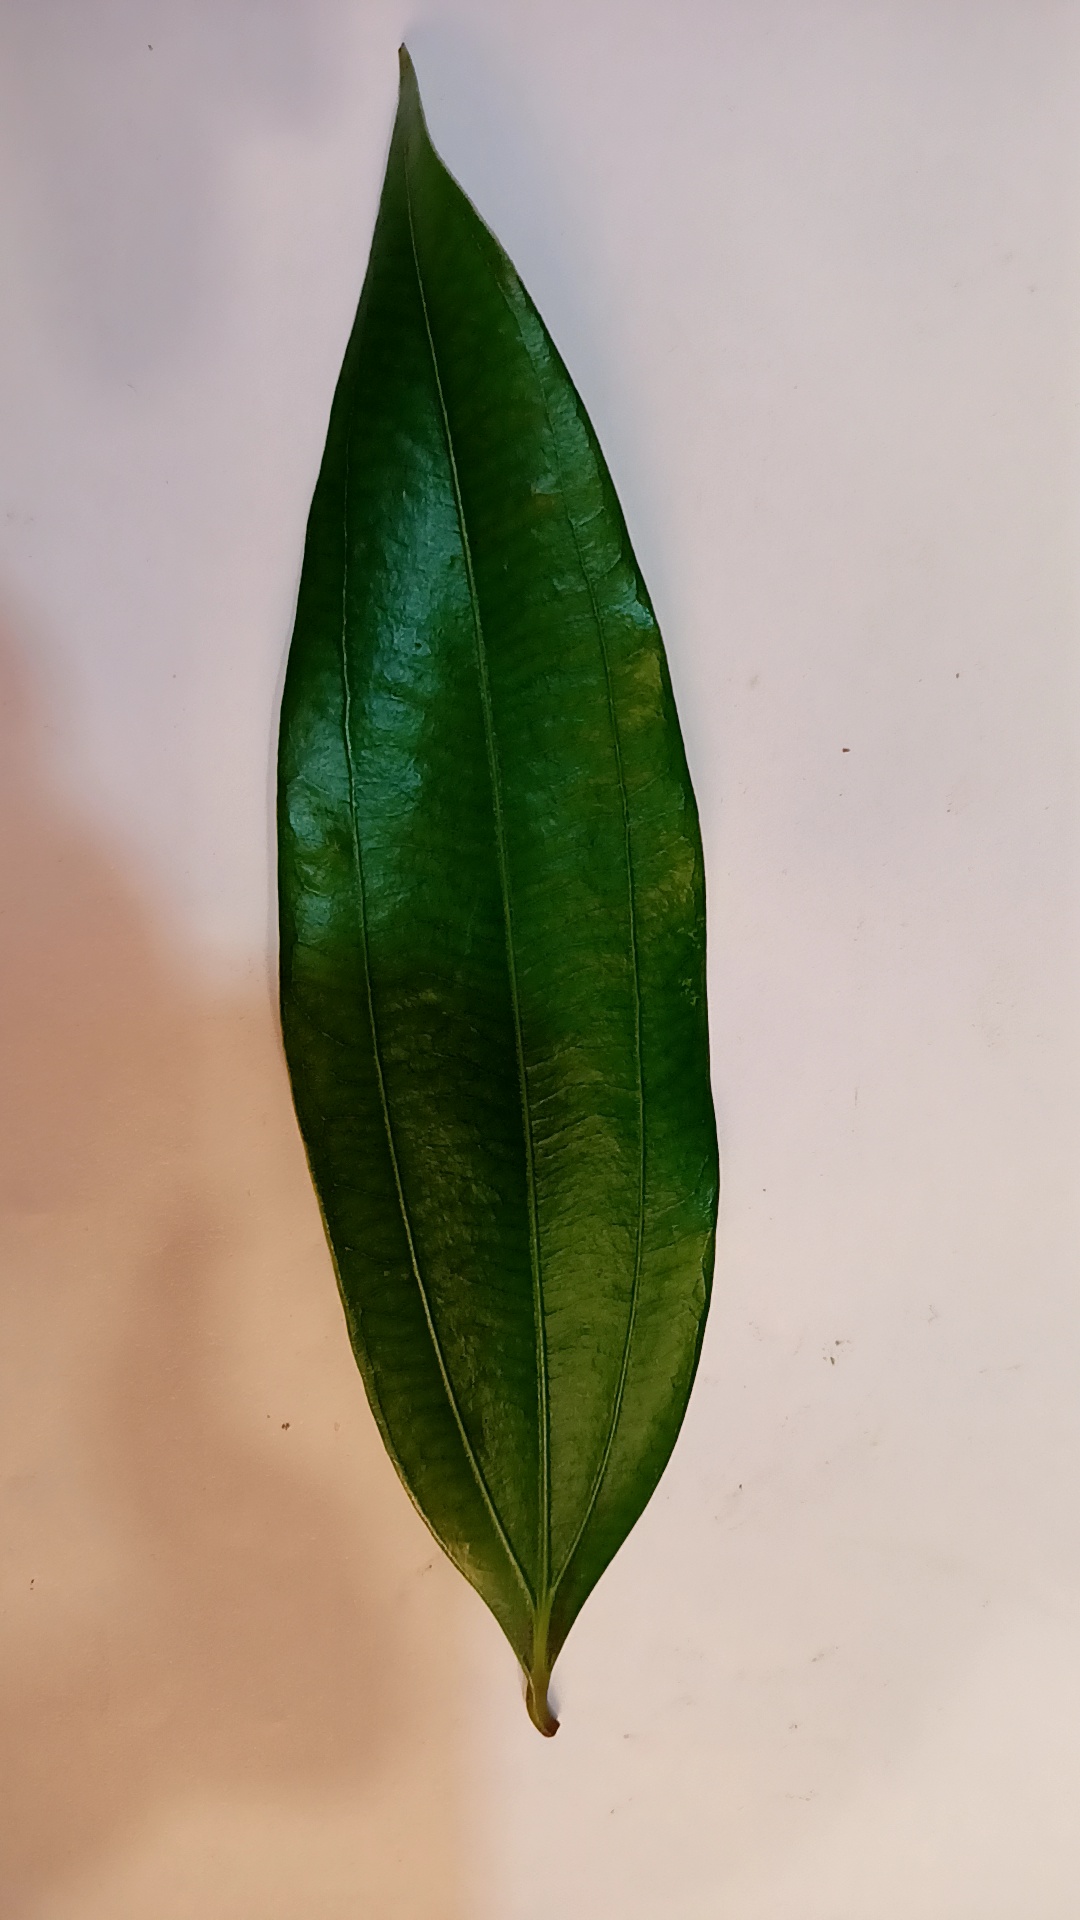
Label: Healthy